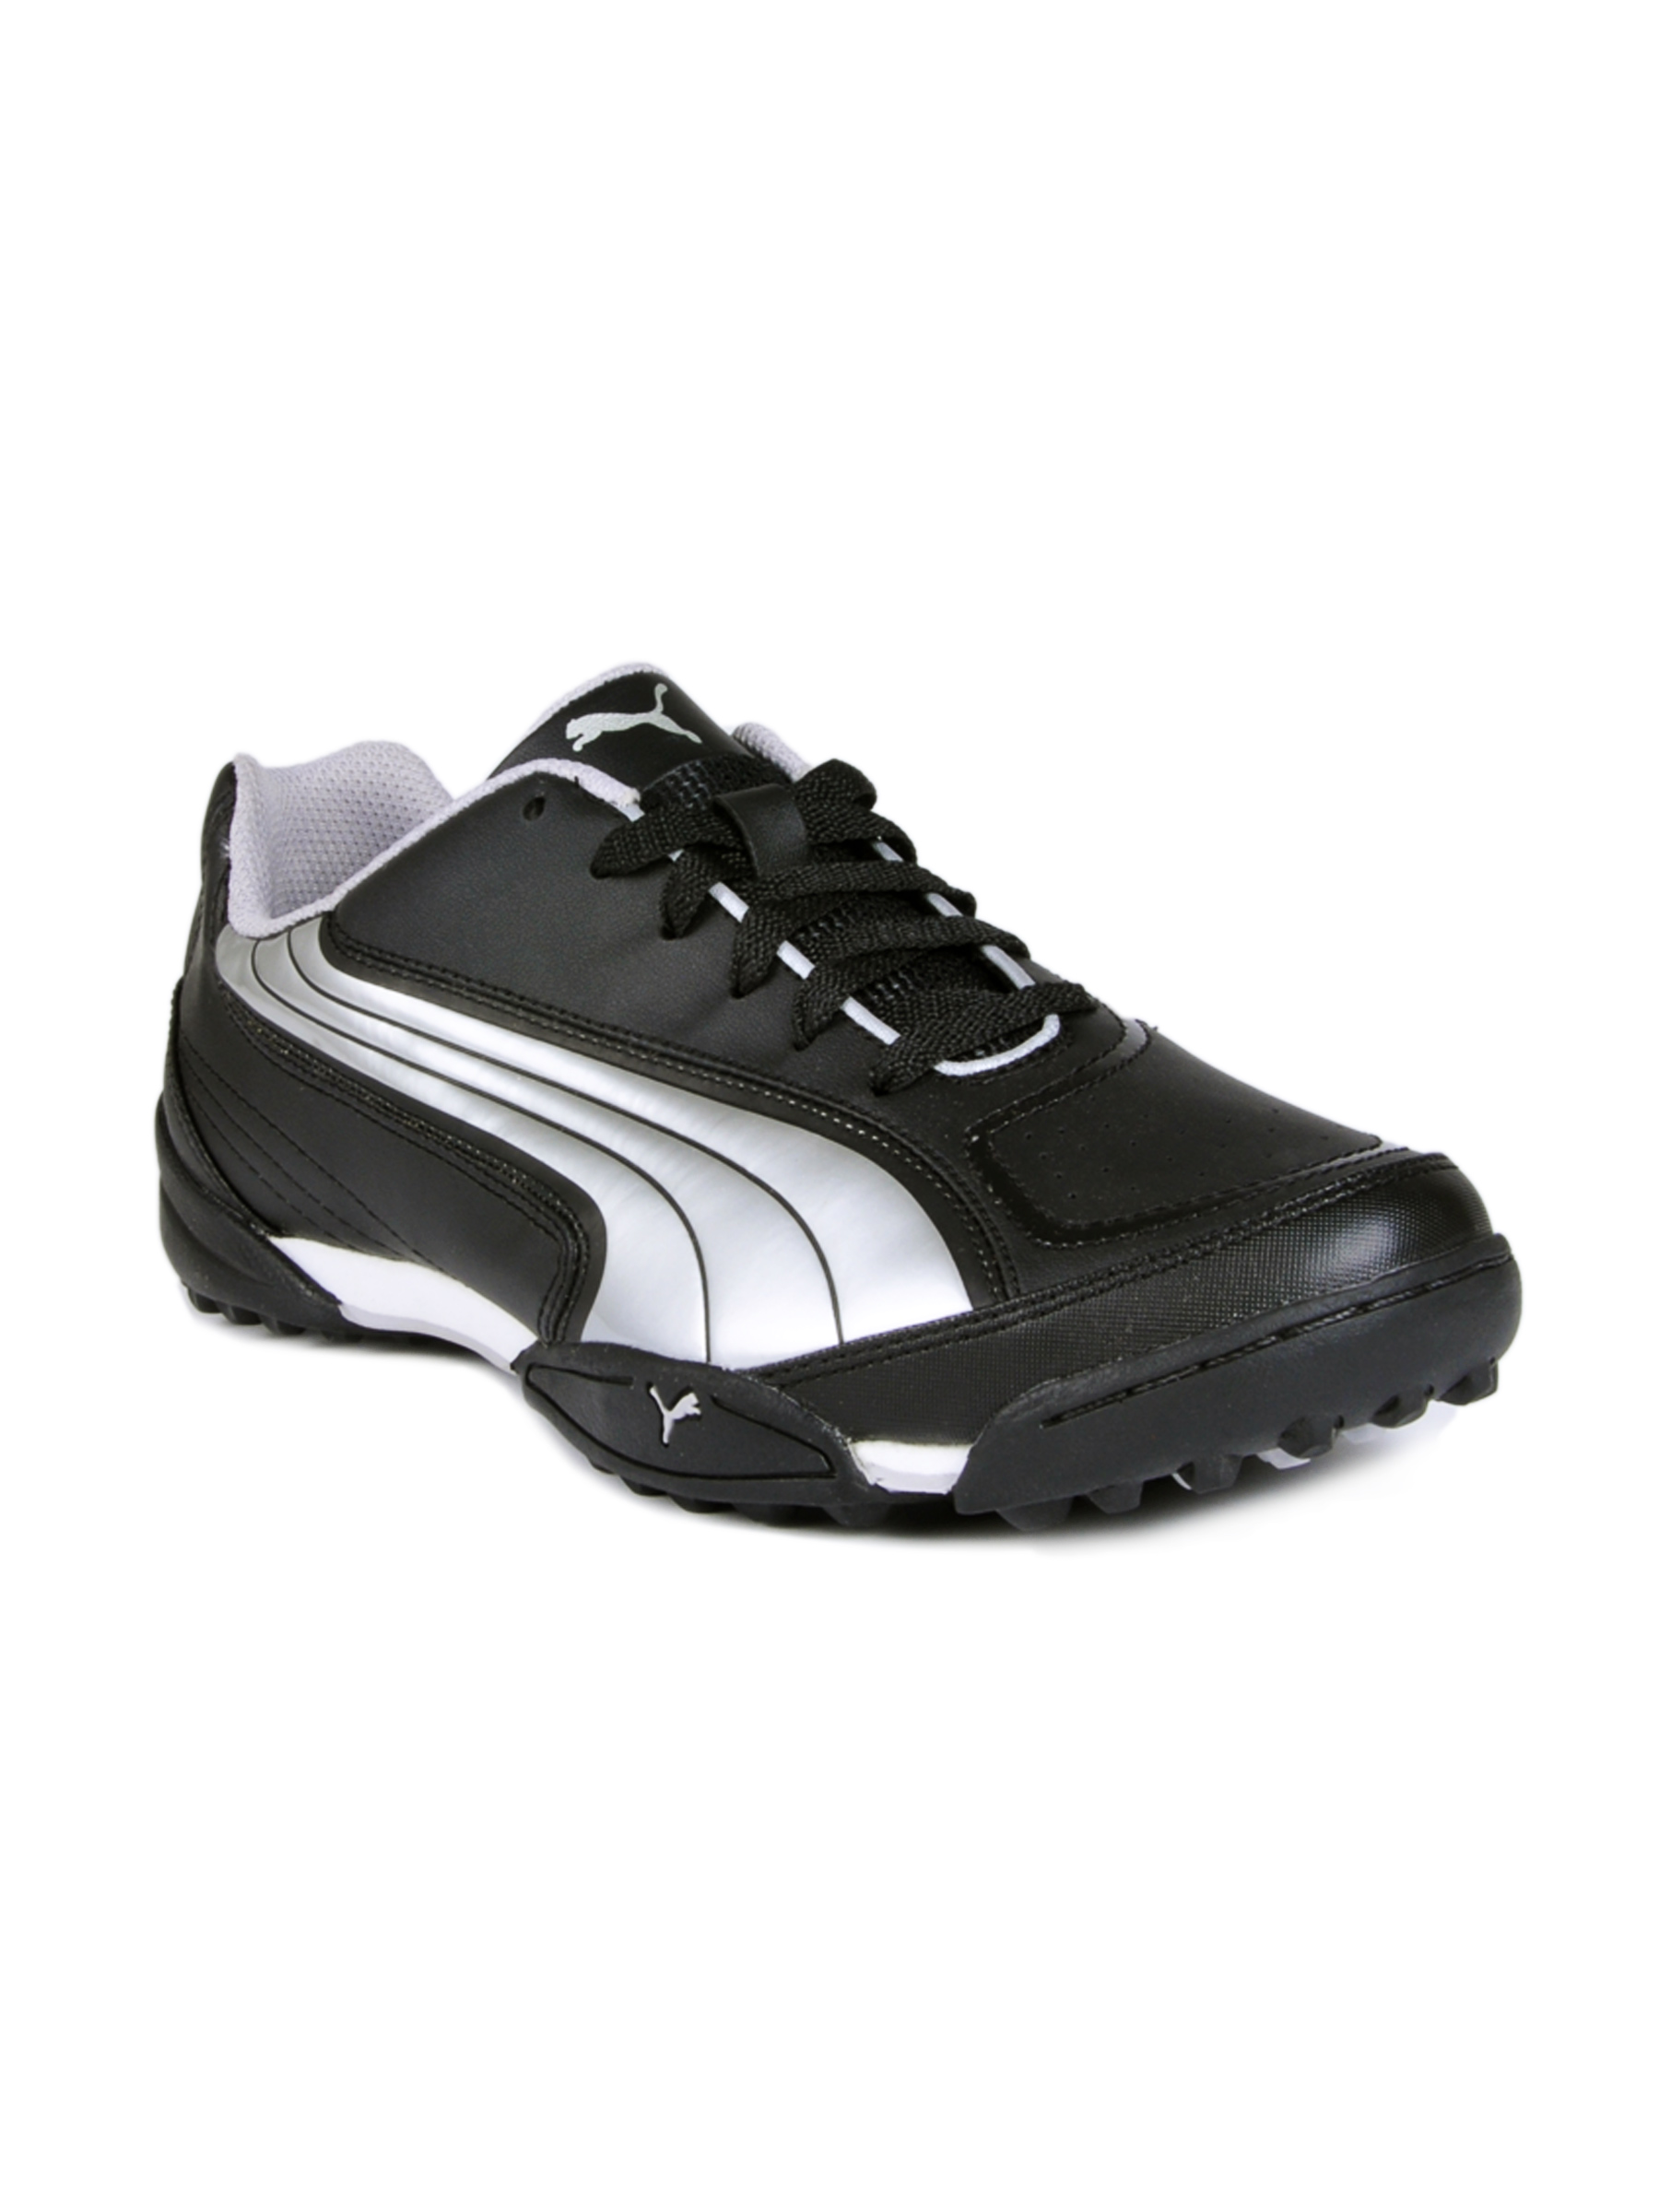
Puma Men Ean-13 Black Casual Shoes
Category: Footwear / Shoes / Casual Shoes
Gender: Men
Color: Black
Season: Fall 2011
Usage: Casual